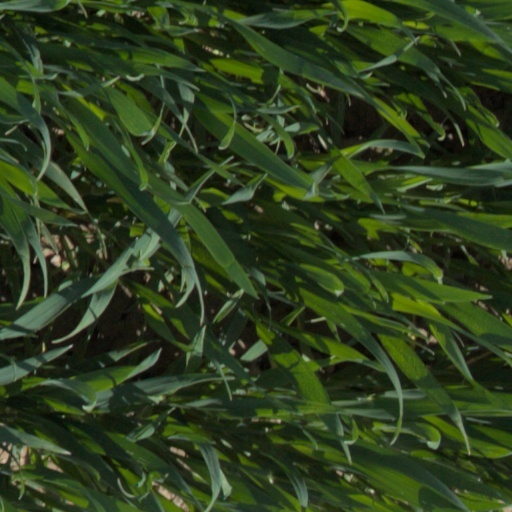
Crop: wheat